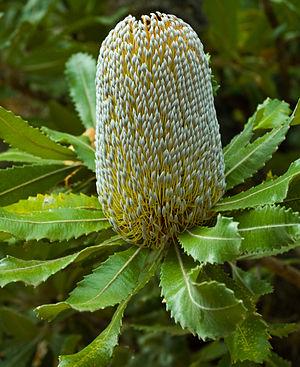
Banksia serrata, est une espèce d'arbuste buissonnant ou d'arbre appartenant au genre Banksia de la famille des Proteaceae. Originaire de la côte est de l'Australie, on le trouve du Queensland au Victoria, mais également parfois en Tasmanie ou sur les Flinders Island. Il se présente généralement sous la forme d'un arbre noueux pouvant atteindre 15 m de haut, mais il peut être plus petit dans des zones exposées. Banksia serrata a des feuilles dentelées vert foncé, et des fleurs jaunes parfois légèrement grisâtres.